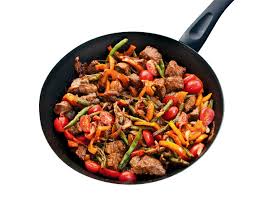
Yemek: et_sote